Dan Barton

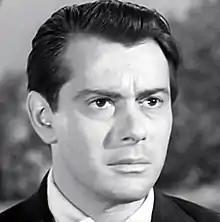

Dan Barton (born Daniel George Berman; September 20, 1921 – December 13, 2009) was an American actor.